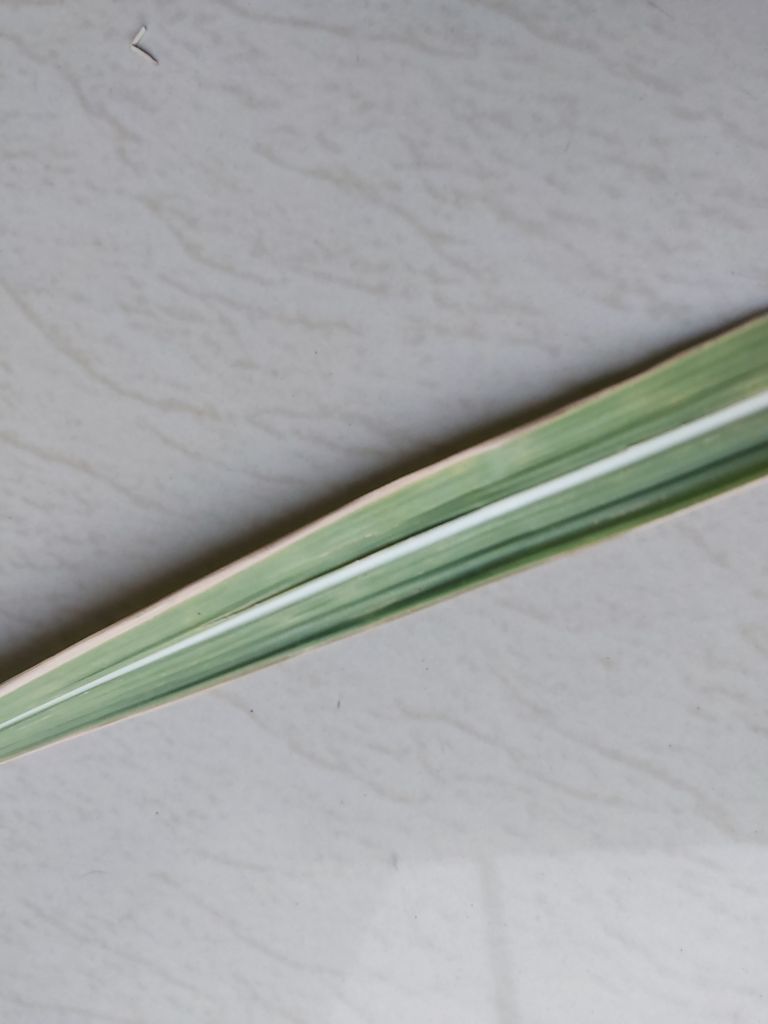
Label: BrownRust